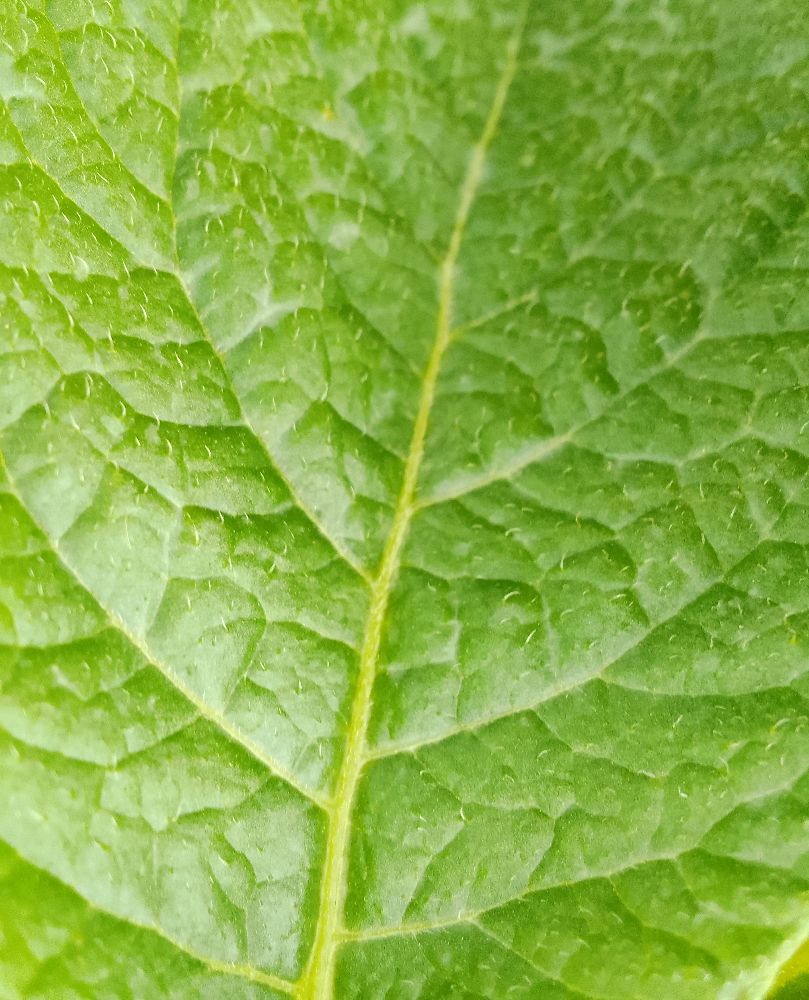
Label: Healthy